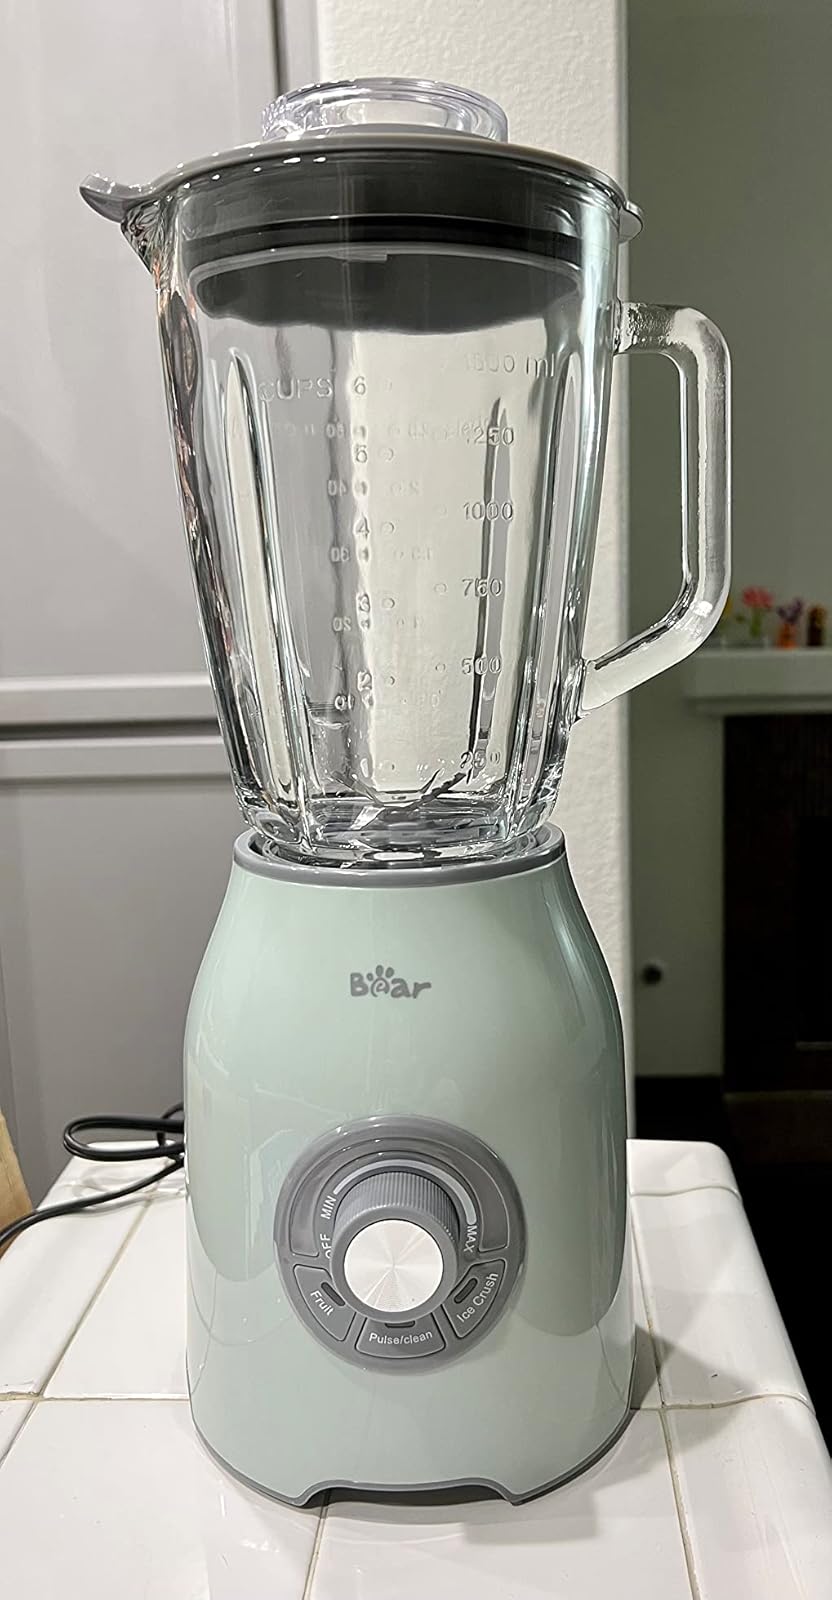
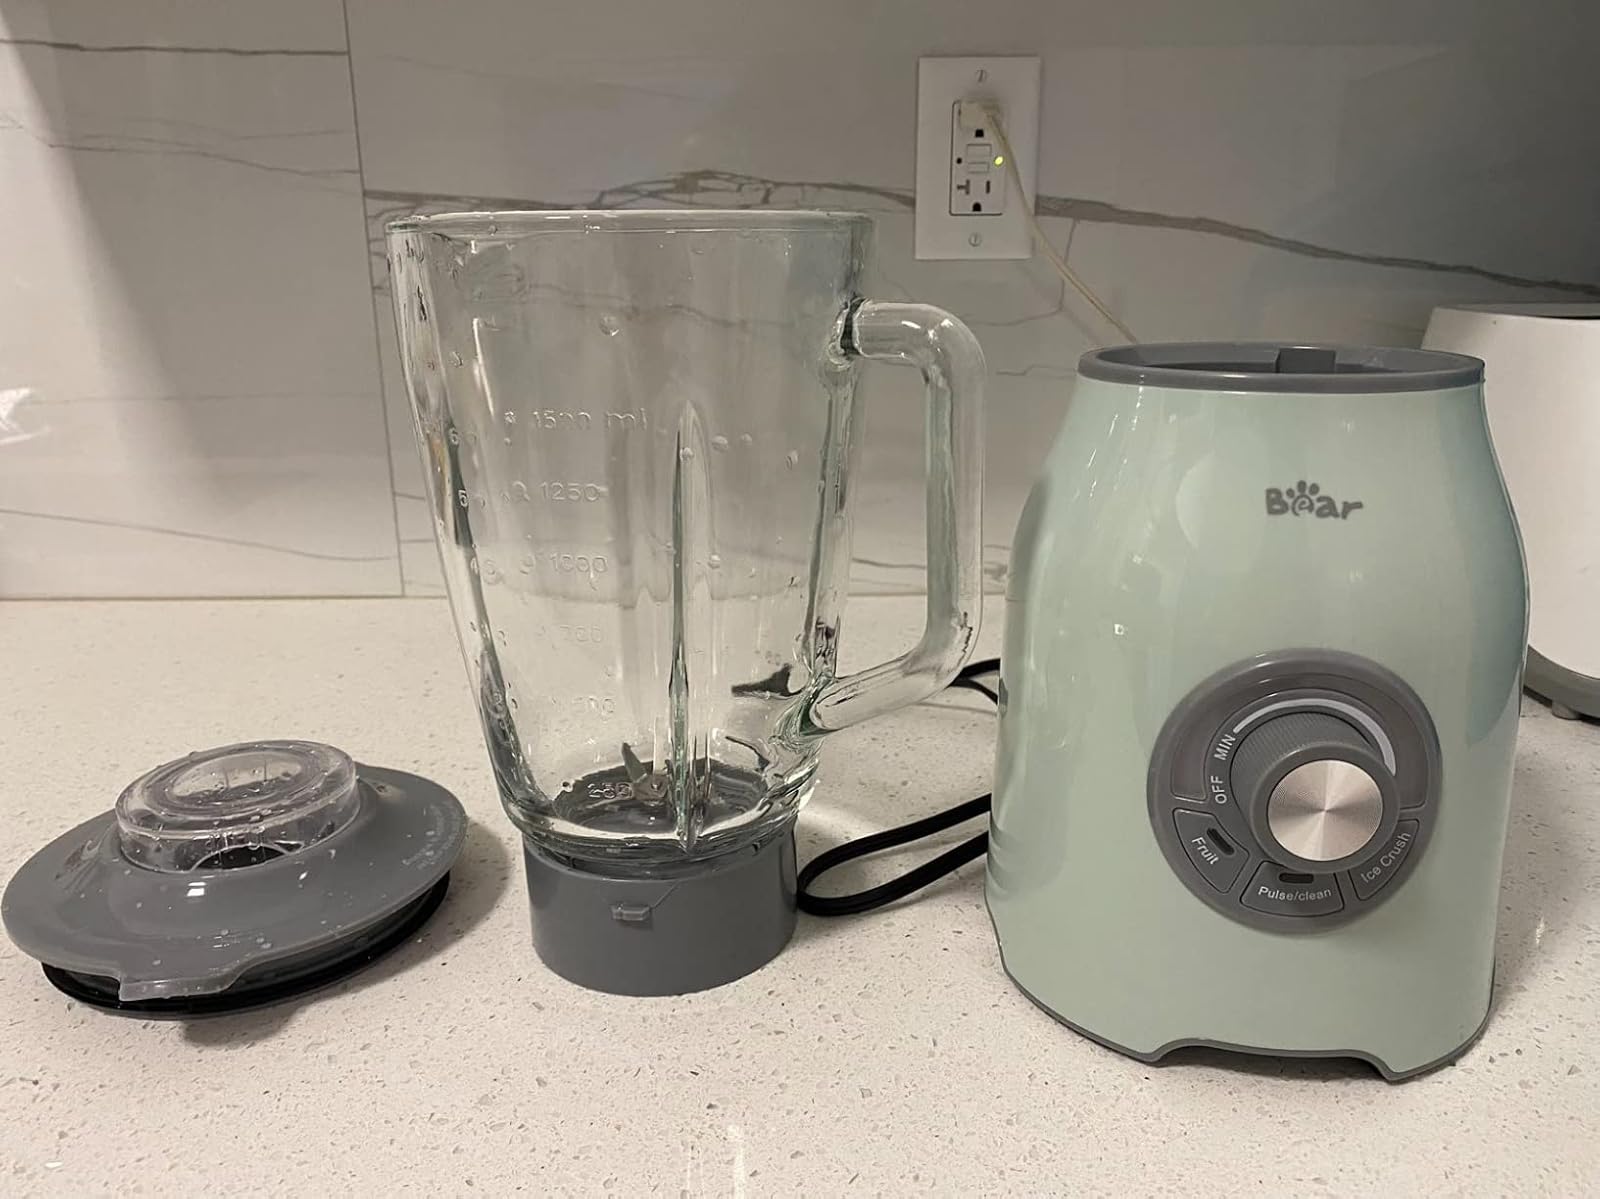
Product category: items_blender
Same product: yes